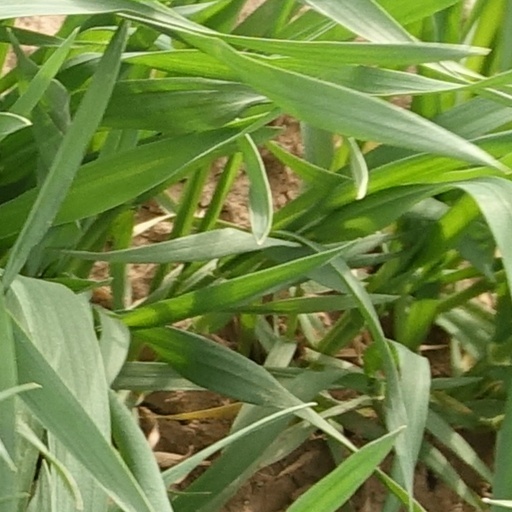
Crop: wheat